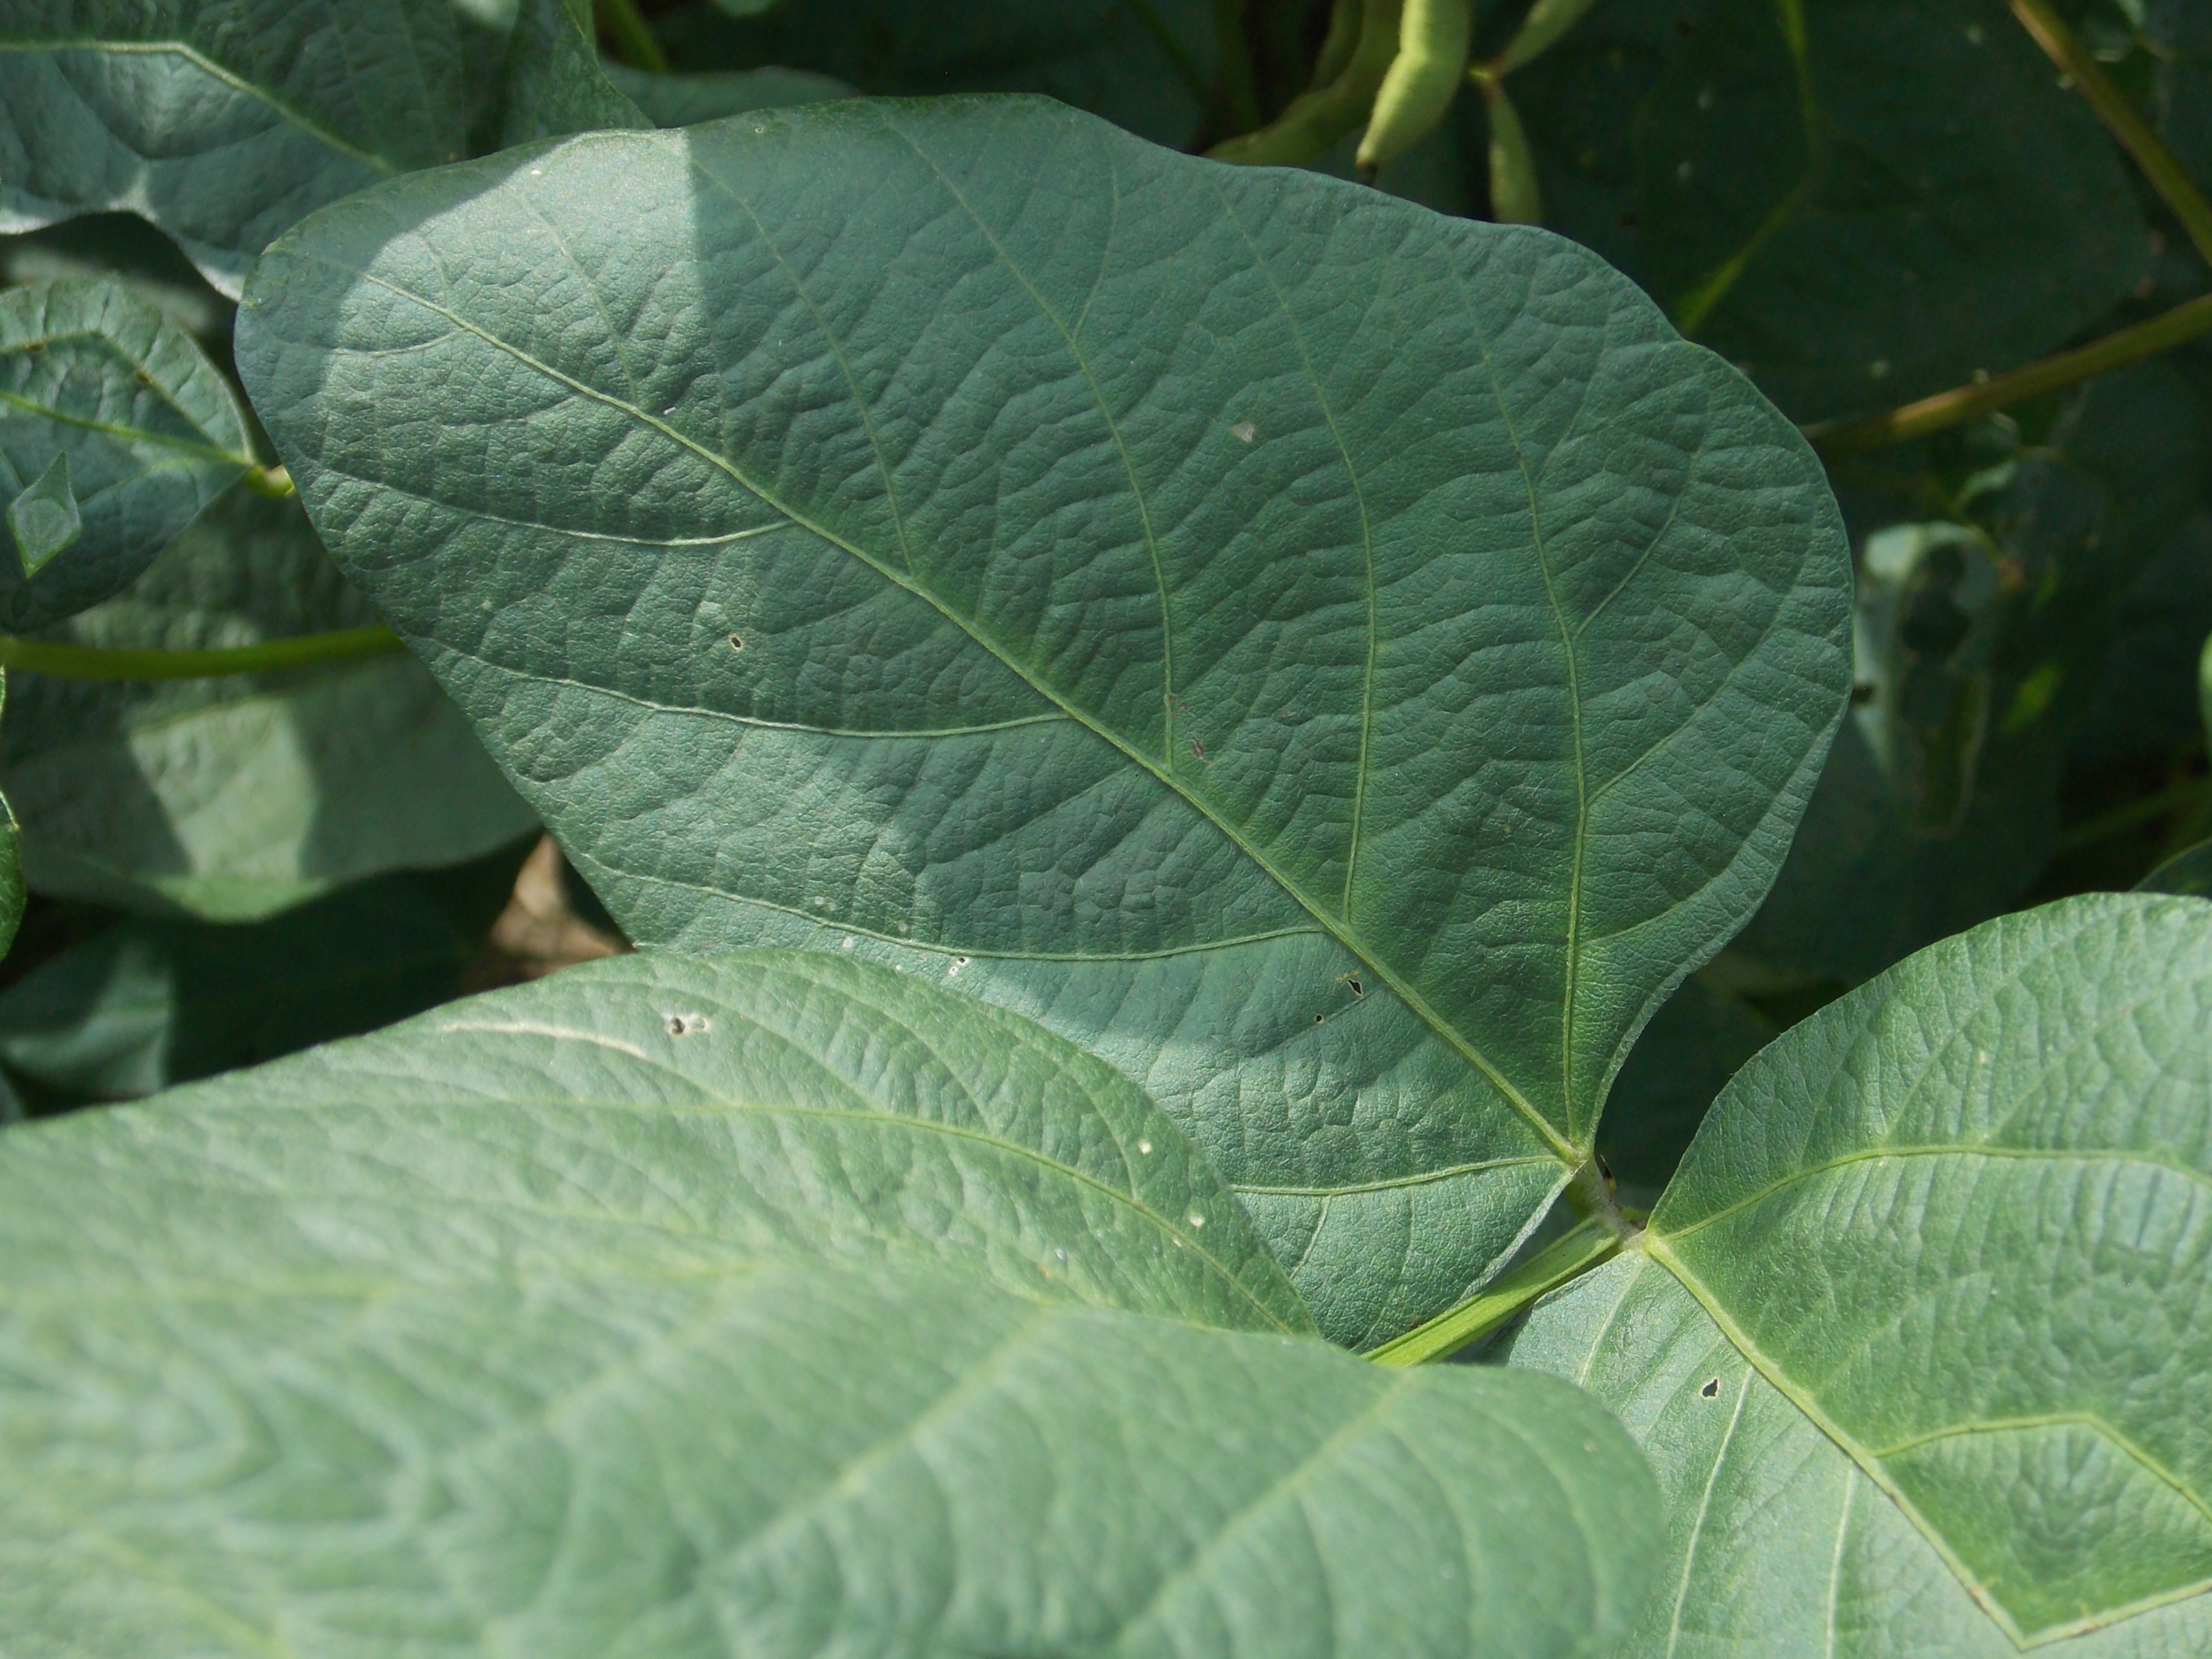
Label: Healthy